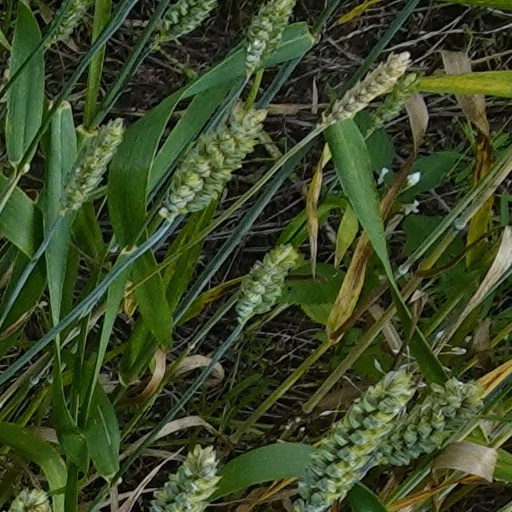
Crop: wheat